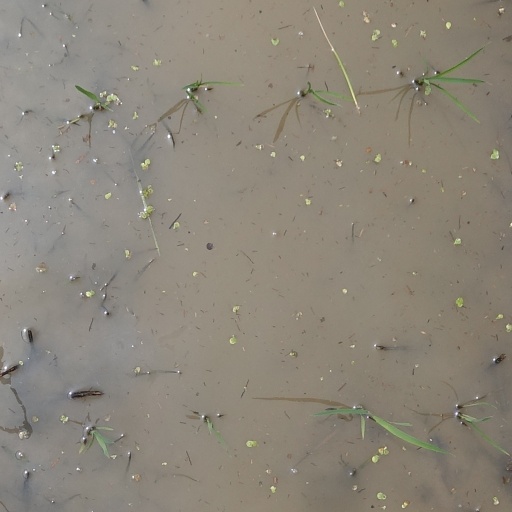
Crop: rice